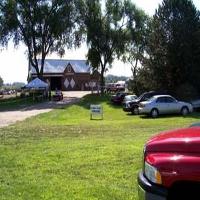
Weather: sun or clear